Brian Navarreto

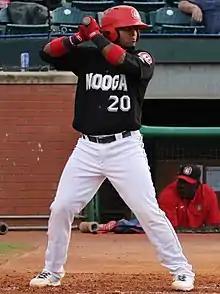
Navarreto with the Chattanooga Lookouts in 2018

Brian Eduardo Navarreto (born December 29, 1994) is a Puerto Rican professional baseball catcher in the Miami Marlins organization. He made his Major League Baseball (MLB) debut in 2020.